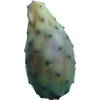
Label: cactus_fruit_green